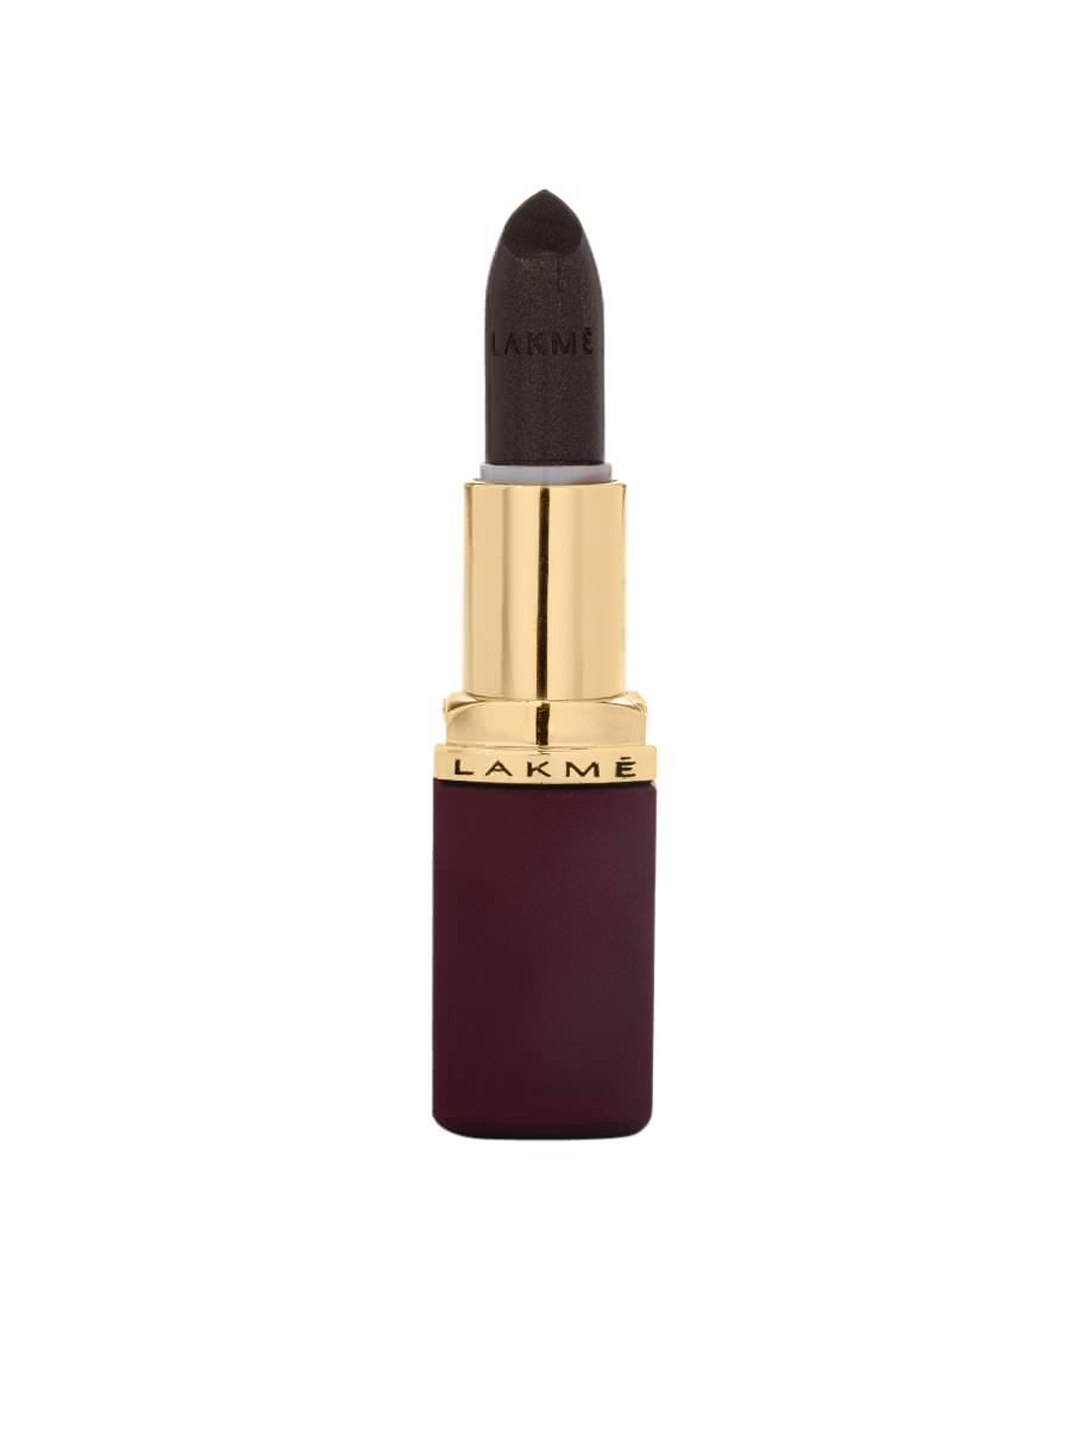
Lakme Enrich Satins Lipstick 265
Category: Personal Care / Lips / Lipstick
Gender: Women
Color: Brown
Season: Spring 2017
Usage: NA